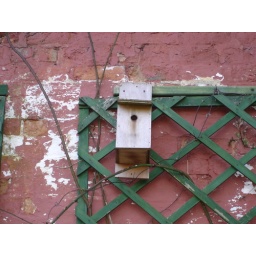
A bird box in the walled garden at Royden Park.